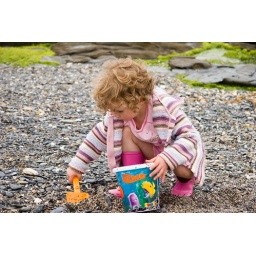
Emily digging in the beach by our house